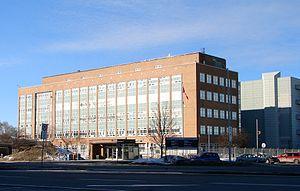
Cet article recense les lieux patrimoniaux d'Ottawa inscrits au répertoire des lieux patrimoniaux du Canada, qu'ils soient de niveau provincial, fédéral ou municipal.